Sister of My Heart

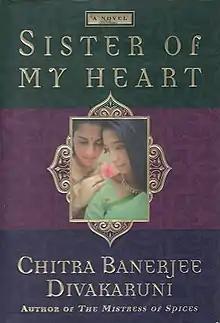
First edition (US)

Sister of My Heart is a novel by Chitra Banerjee Divakaruni. First published in 1999, this novel was followed in 2002 by a sequel "The Vine of Desire".